Statue of the Comte de Rochambeau

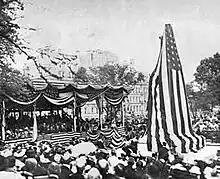
Dedication of the statue in 1902

The French delegation arrived in New York City on May 17, 1902, and began their travel to the nation's capital. On May 20, U.S. Navy ships, consisting of the USS "Olympia", the USS "Kearsarge", and the USS "Alabama", greeted the French battleship "Gaulois" in Annapolis, Maryland. The delegation visited Mount Vernon in Virginia the day before the unveiling ceremony. Later that night, they attended state dinners at the French embassy and at the White House.